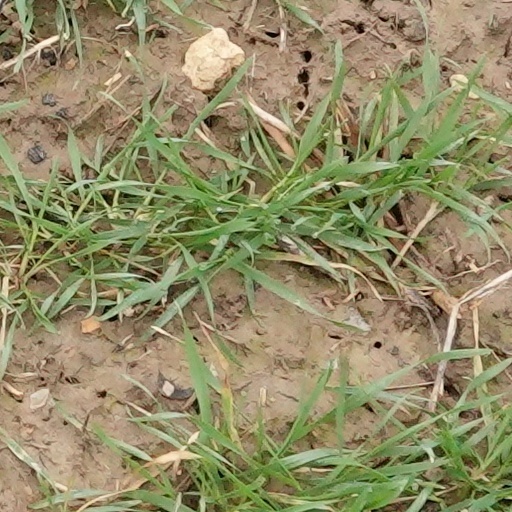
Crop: wheat